Missile

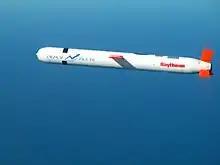
A Tomahawk cruise missile in flight

A missile is most often guided by a guidance system though there are missiles that are unguided during some phases of flight. Missile guidance refers to methods of guiding a missile to its intended target. Effective guidance is important because reaching the target position accurately and precisely is a critical factor for its effectiveness. The missile guidance system accomplishes this by four steps: tracking the target, computing the directions using tracking information, directing the computed inputs to steering control and steering the missile by directing inputs to motors or flight control surfaces. The guidance system consists of three sections: launch, mid-course and terminal with same or different systems employed across sections.